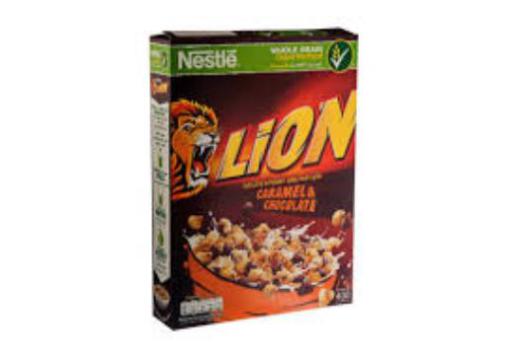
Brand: lion cereal
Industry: Food